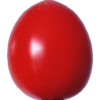
Label: tomato_cherry_red